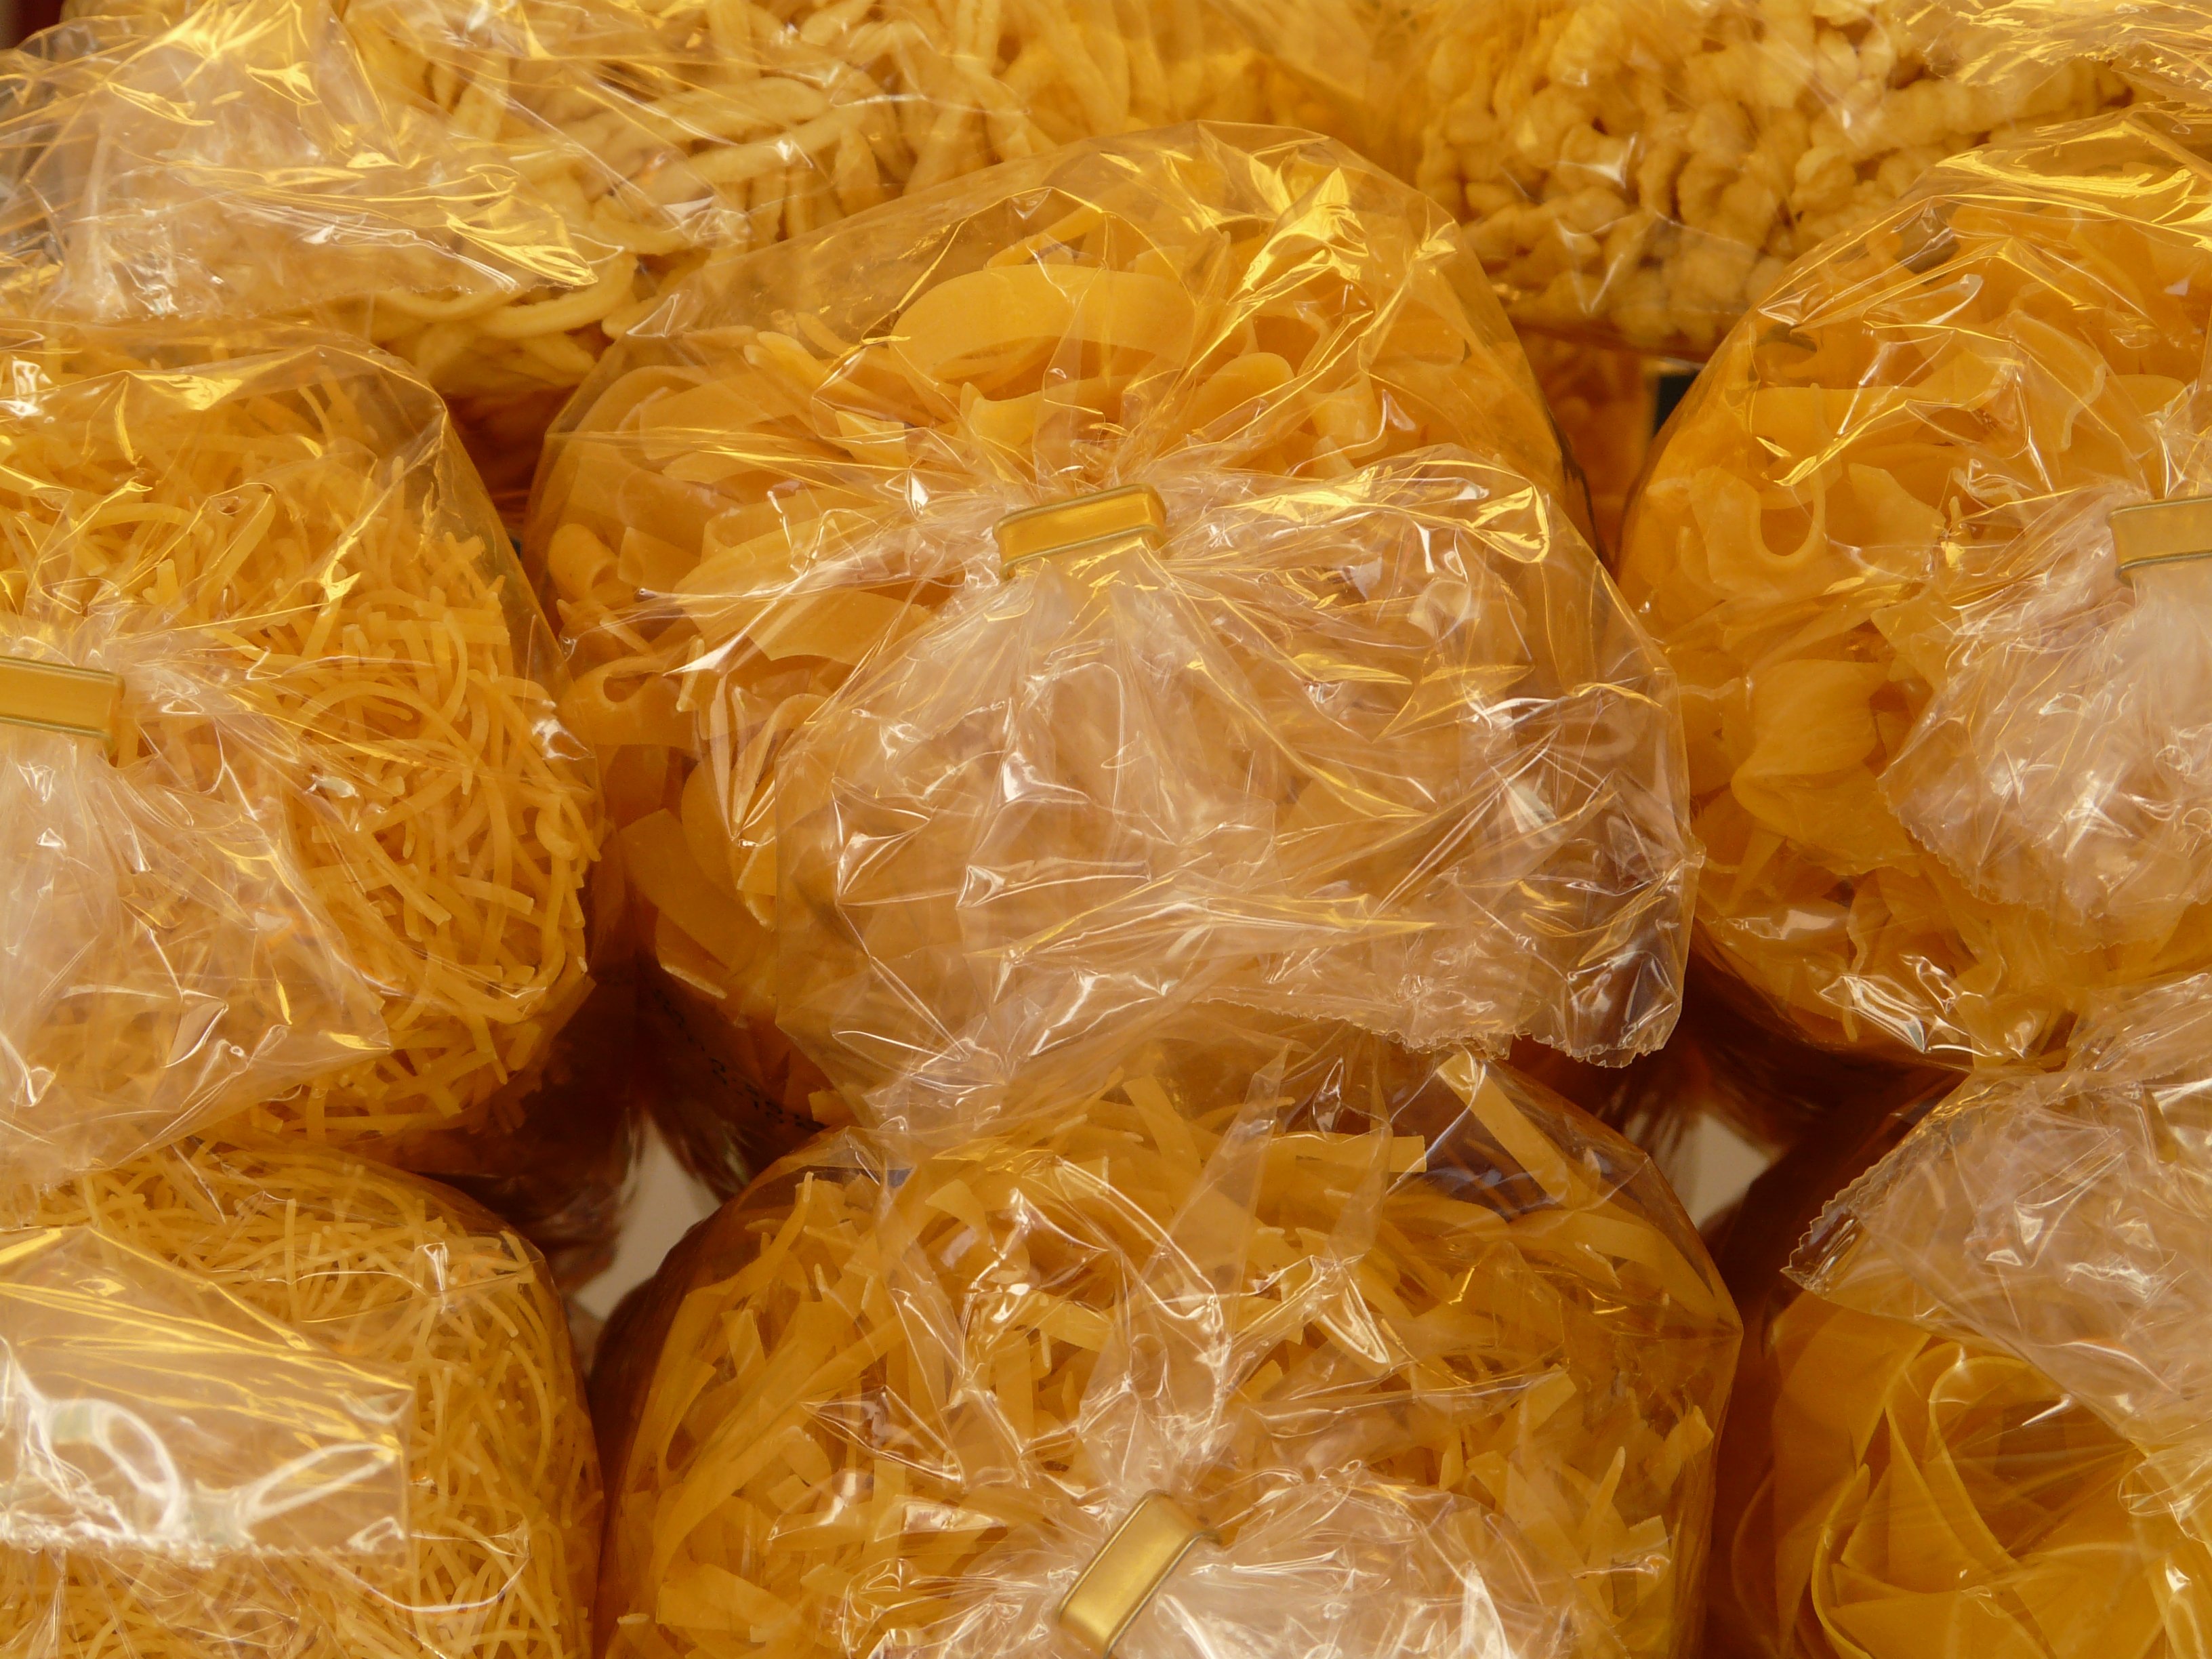
plant, fruit, dish, food, produce, dessert, eat, cuisine, pasta, noodles, coconut, packaging, packed, carbohydrates, baked goods, flowering plant, danish pastry, chinese food, candied fruit, land plant